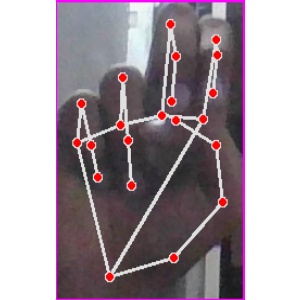
अक्षर: ह